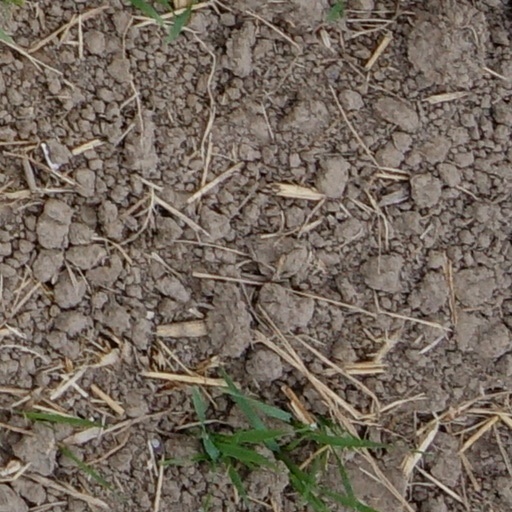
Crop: wheat